Infantry Branch (United States)

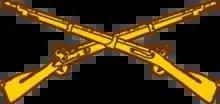
Branch insignia, worn on the left collar of some U.S. Army uniforms.

The Infantry Branch (also known as the "Queen of Battle") is a branch of the United States Army first established in 1775.